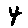
Label: 4